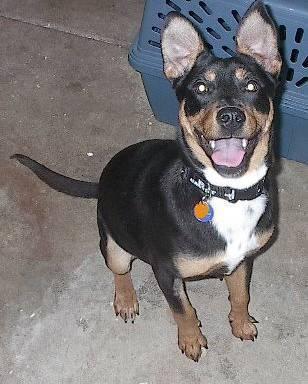
dog